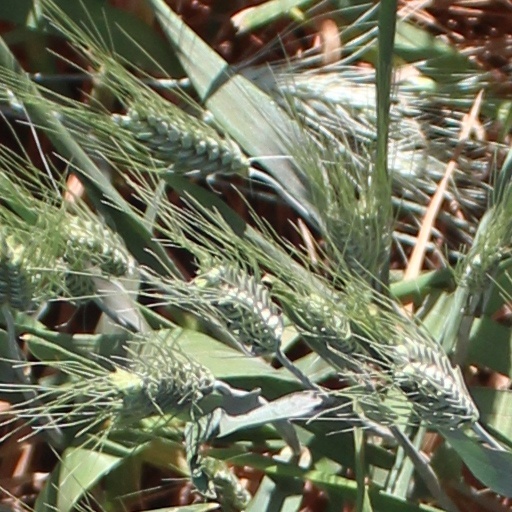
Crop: wheat